Loves of a Blonde

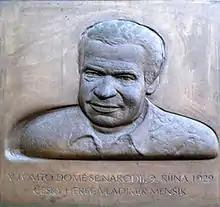
Memorial plaque for Vladimir Mensik, one of the few professional actors to appear in "Loves of a Blonde"

Forman and his colleagues were committed to the strategy of casting non-professionals and using dialogue improvisation whenever possible. Most of the actors were chosen from among relatives, friends and acquaintances of Forman and his crew, to the point where Forman was later to liken the atmosphere to making a "home movie". For the title role, Forman selected his 18-year-old ex-sister-in-law, Hana Brejchová, because he had known her a long time, trusted her, and had great respect for her natural talents: "She had an amazing ability of free expression, but with the risk that she didn’t recognize the extent. However, Vláďa Pucholt [who played Milda] held her firmly in the rhythm of the scene, in a professional position." The character of Milda's father was played by the uncle of Miroslav Ondříček's wife, and Milda's mother was played by a factory lathe operator whom Passer and Papoušek had met on a streetcar, and who struck them as someone who "seemed so interested in things around her, no matter how silly". The factory supervisor was played by the actual public relations manager of the factory at Zruč nad Sázavou, where location shooting took place. For the main trio of reservists, Forman wanted to use non-professionals, including the writer Josef Škvorecký, but found that, while the three men did well improvising together whenever they appeared in pairs, they lost their rhythm when all three were included in the same shot. So Forman went to Škvorecký and told the writer that he looked too intelligent to play his role and replaced him with the professional actor Vladimír Menšík. In Škvorecký's words: "To tell someone that he is too intelligent to be an actor is a very nice way of letting him know that he should stay with screen-play writing. Milos is a very considerate person. The fact that he so gently threw me out made possible the greatest scene of "Loves of a Blonde"". Forman was later to justify his decision to add a professional: "While nonactors keep the actors honest and real, the actors give the scene the rhythm and shape that the nonactors don't feel. A nonactor inhabits the situation so completely that he or she isn't able to view it from the outside, to perceive it as a rhythmic whole with its punctuation and its larger dramatic purpose. Nonactors are perfectly content to repeat themselves and ramble on, so an actor can pull them through the dramatic arch of the scene and draw out the emotional contours of the situation."